Women in Zoroastrianism

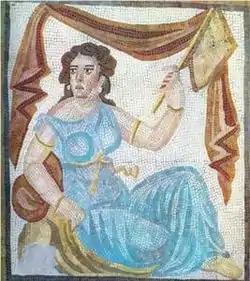

The supreme deity of Zoroastrianism, Ahura Mazda, is an explicitly male figure and is referenced with masculine language. Ahura Mazda's first act is stated to have been to bring into being the Amesha Spentas, six lesser divinities ("yazata"s) that aid in the struggle against evil. These indicate some sort of equality between the masculine and the feminine in the cosmology, since three are male and three are female. These divinities never act as earthly men and women, since they do not marry and do not produce further offspring. Each Amesha Spenta protects one part of the material world against Angra Mainyu. Worship of all Amesha Spentas is encouraged in the Zoroastrian scriptures.